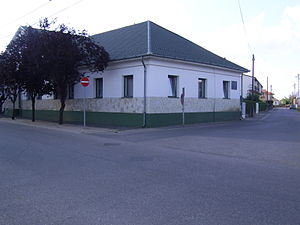
Balkány / Billedgalleri
Balkány er en landsby i Ungarn med beliggenhed i Szabolcs-Szatmár-Bereg-provinsen nær Nyíregyháza.